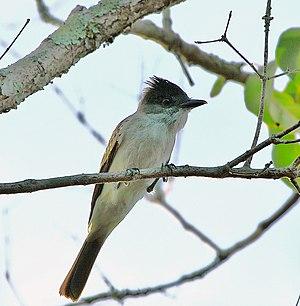
Le Tyran siffleur est une espèce de passereaux de la famille des Tyrannidae.
Sirystes est un genre d'oiseaux de la famille des Tyrannidae.